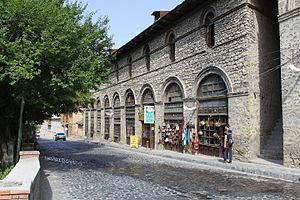
Chaki est une ville du nord-ouest de l'Azerbaïdjan. Chaki est situé à 325 km de Bakou.